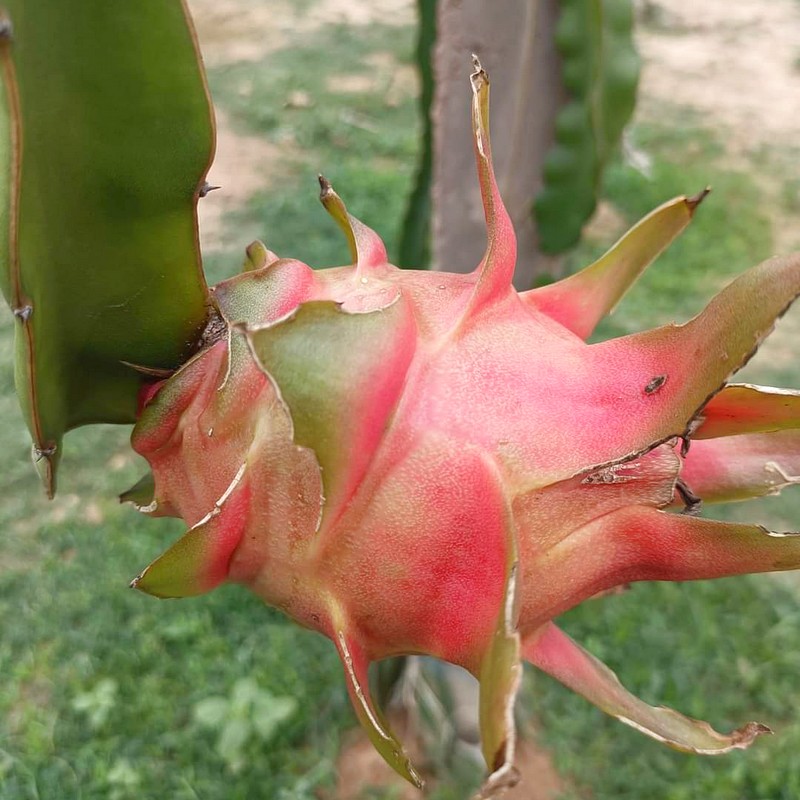
Label: Fresh Dragon Fruit